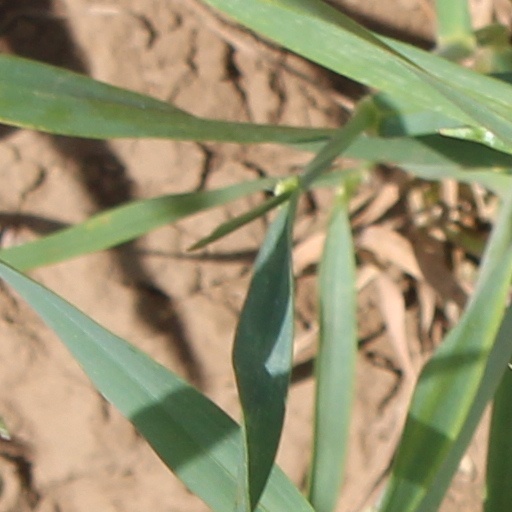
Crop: wheat